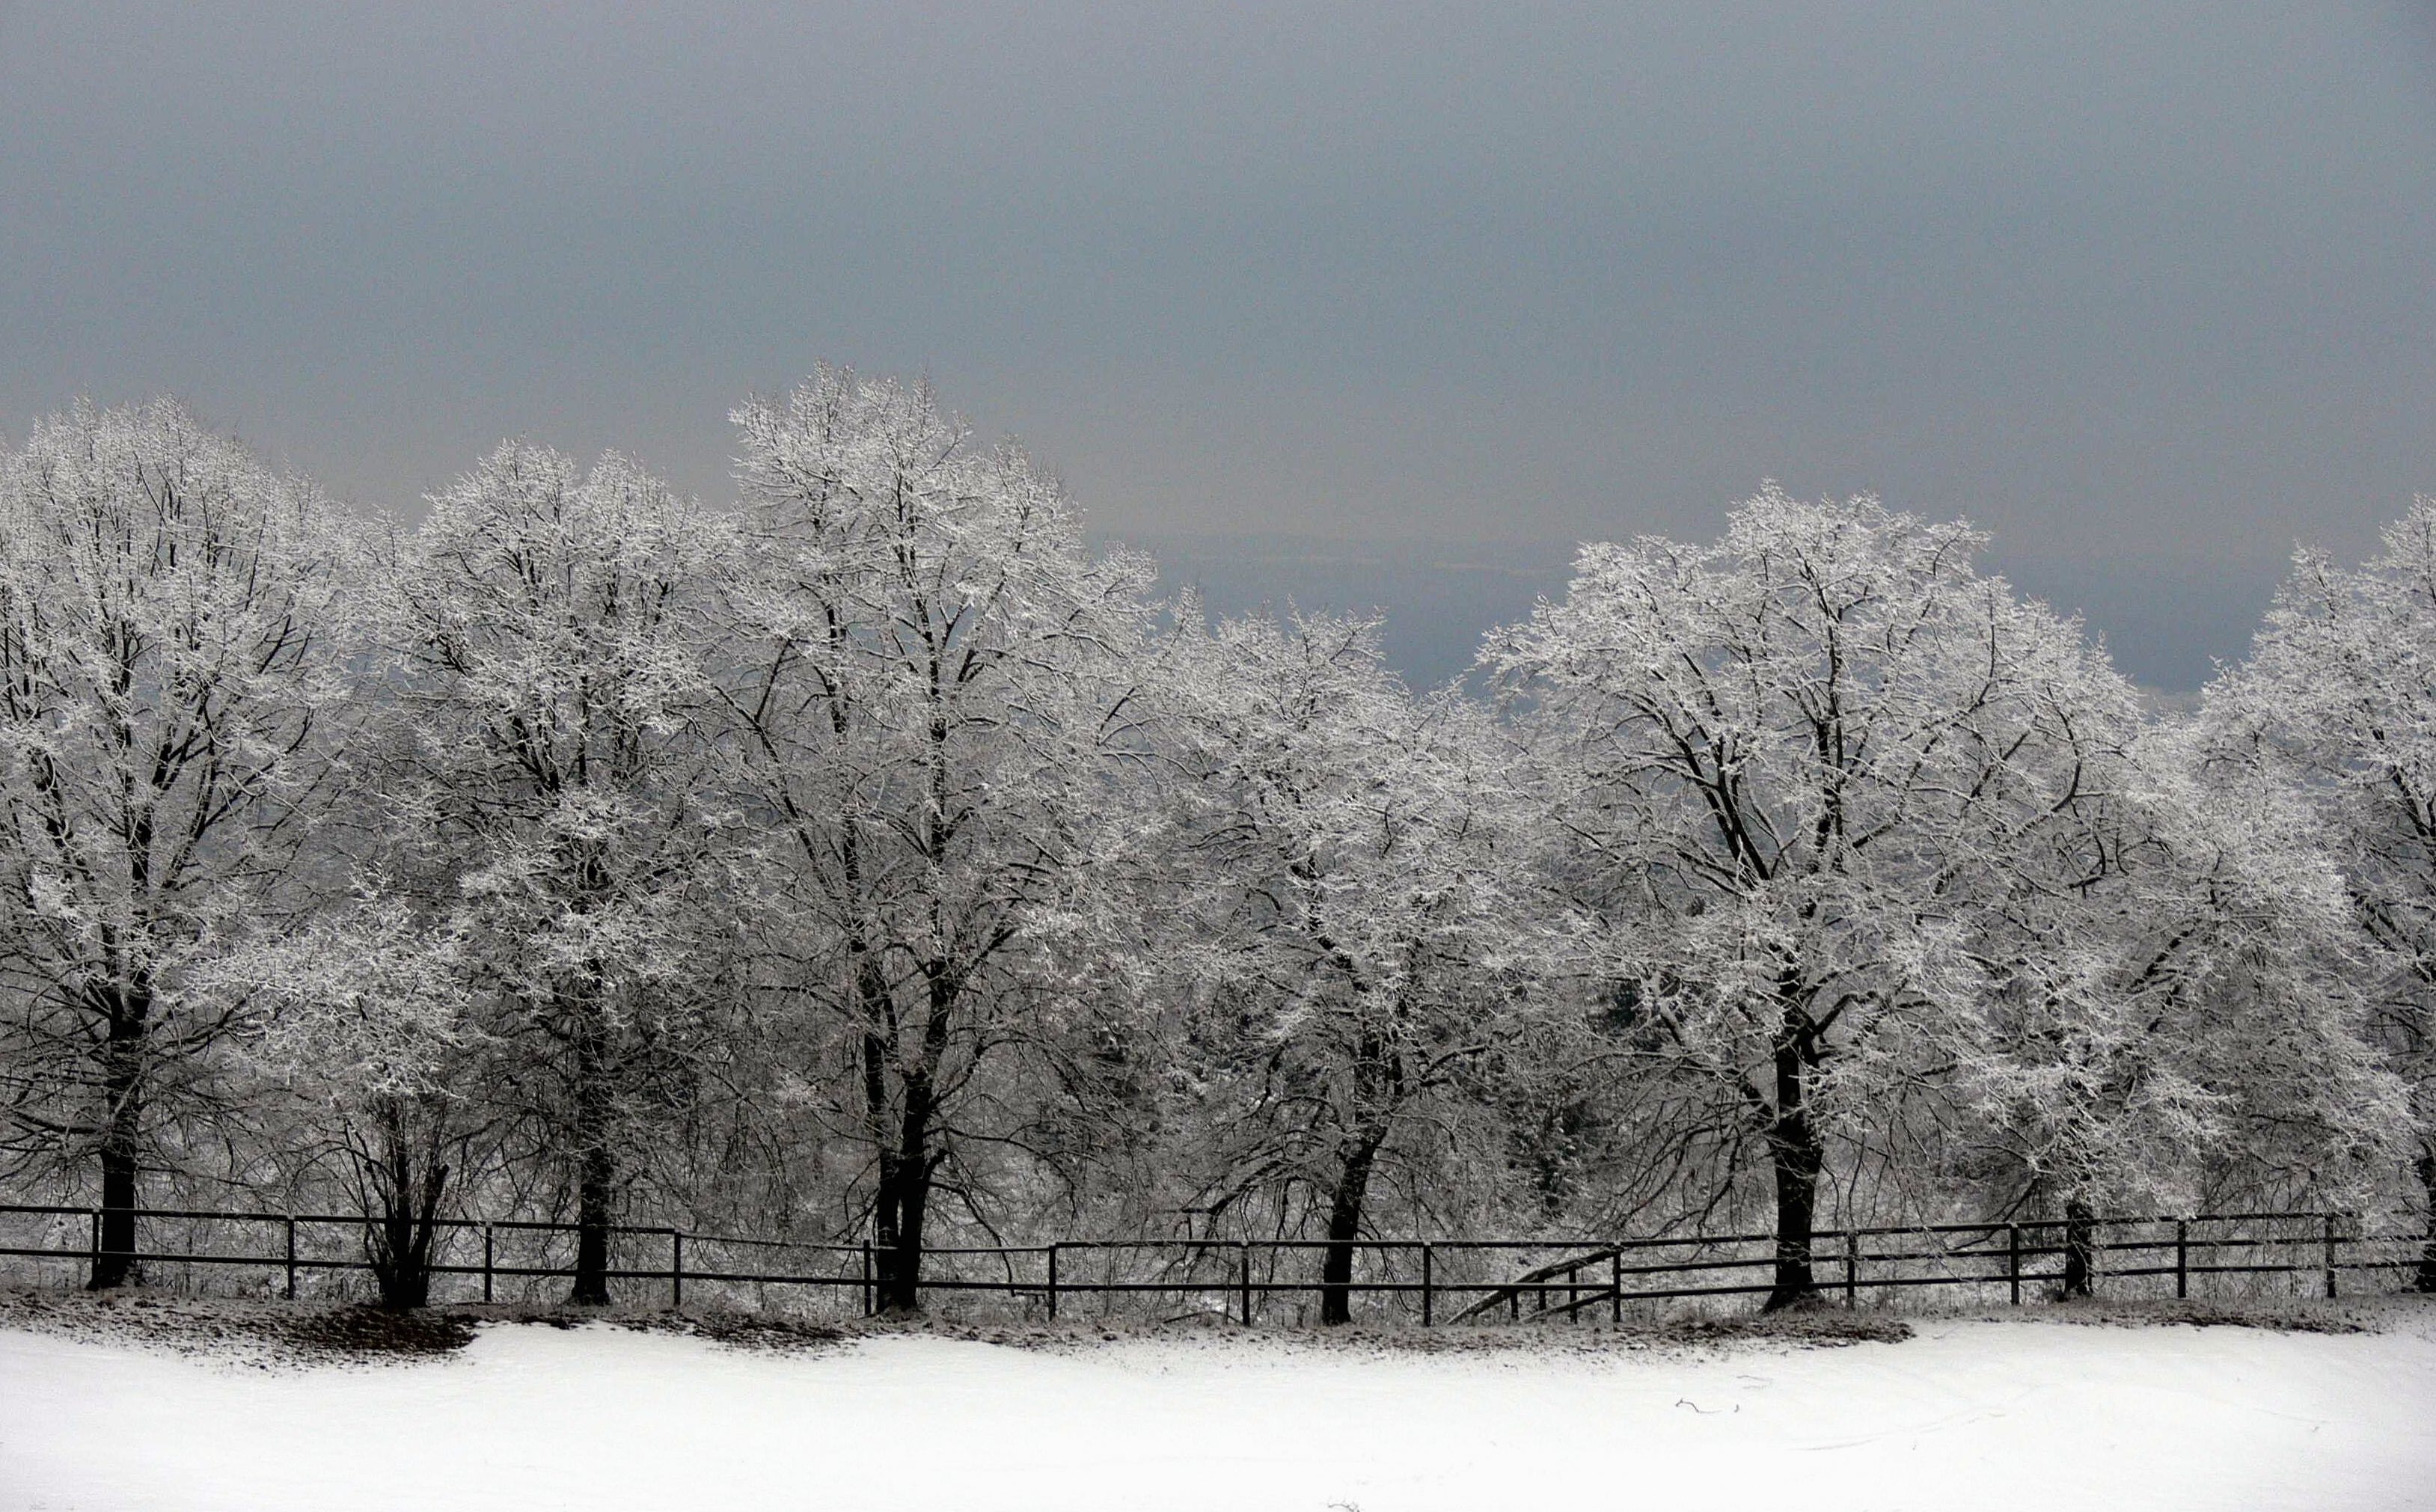
tree, nature, branch, snow, cold, winter, plant, white, morning, flower, frost, weather, snowy, lonely, season, trees, avenue, frosty, silent, wintry, freezing, winter mood, atmospheric phenomenon, woody plant